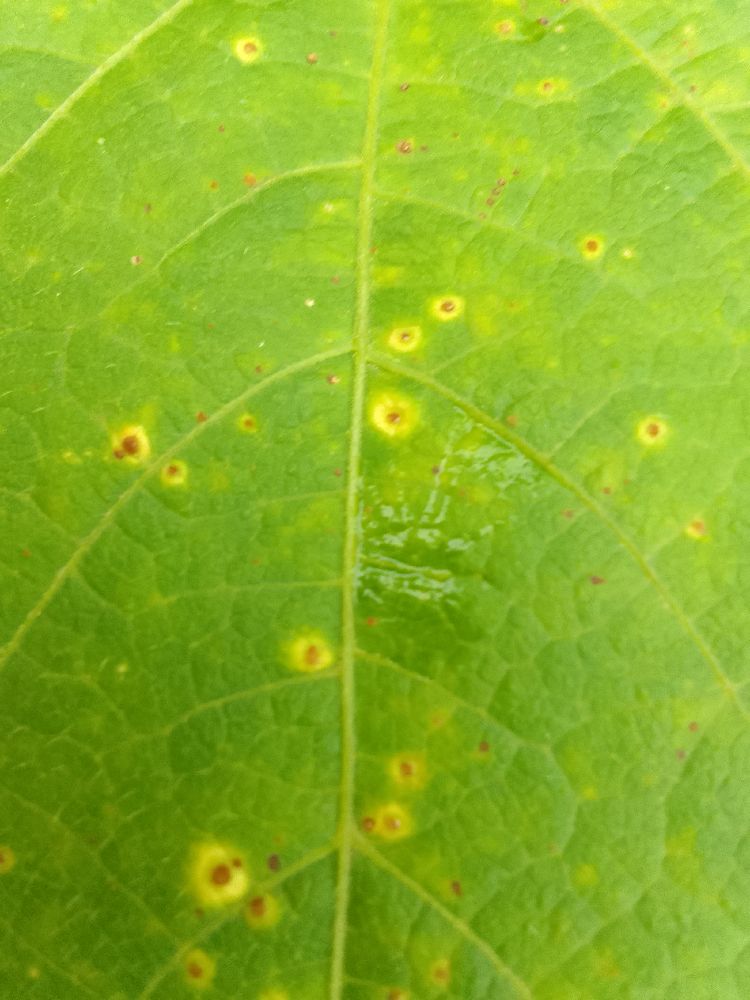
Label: rust